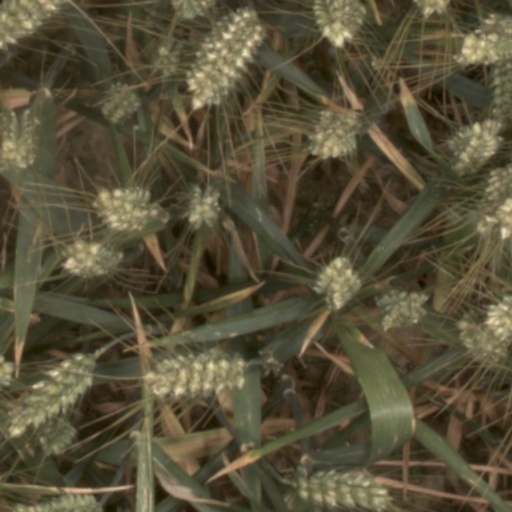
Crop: wheat